Agriculture in South Africa

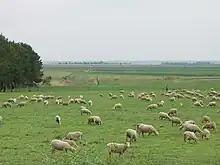
Sheep farming in Gauteng

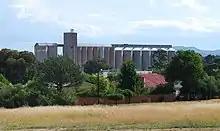
Grain elevator and silos in the Free State

Based on prehistorical archaeological evidence of pastoralism and farming in southern Africa, ancient settlements closest outside the present-day South African border region, related to Bantu language speaking peoples, so far was found in sites located in the southernmost region inside the borders of what is now Mozambique, and dated 354–68 BCE. Findings similarly based on pastoralism and farming within South Africa thus far – is from sites identified in what was the Transvaal (province), they were dated 249–370 CE. The earliest written record of farming life in South Africa by Europeans starts slightly after 1500 CE.